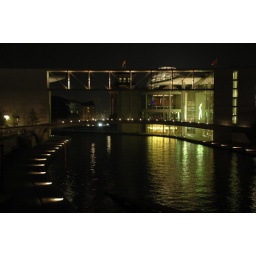
The Paul Lobe Haus is joined by a bridge over the river